W state

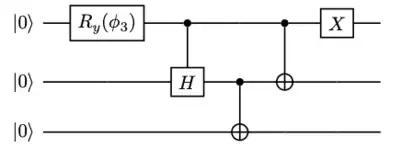
\mathrm{W}\rangle </math> state using two and single qubit quantum gates, i.e. a "Ry"-rotation gate, a controlled Hadamard gate, 2 CNOT gates and an X gate. The angle of rotation is formula_2.

The W state is the representative of one of the two non-biseparable classes of three-qubit states, the other being the Greenberger–Horne–Zeilinger state, formula_3. The formula_4 and formula_5 states represent two very different kinds of tripartite entanglement, as they cannot be transformed (not even probabilistically) into each other by local quantum operations.